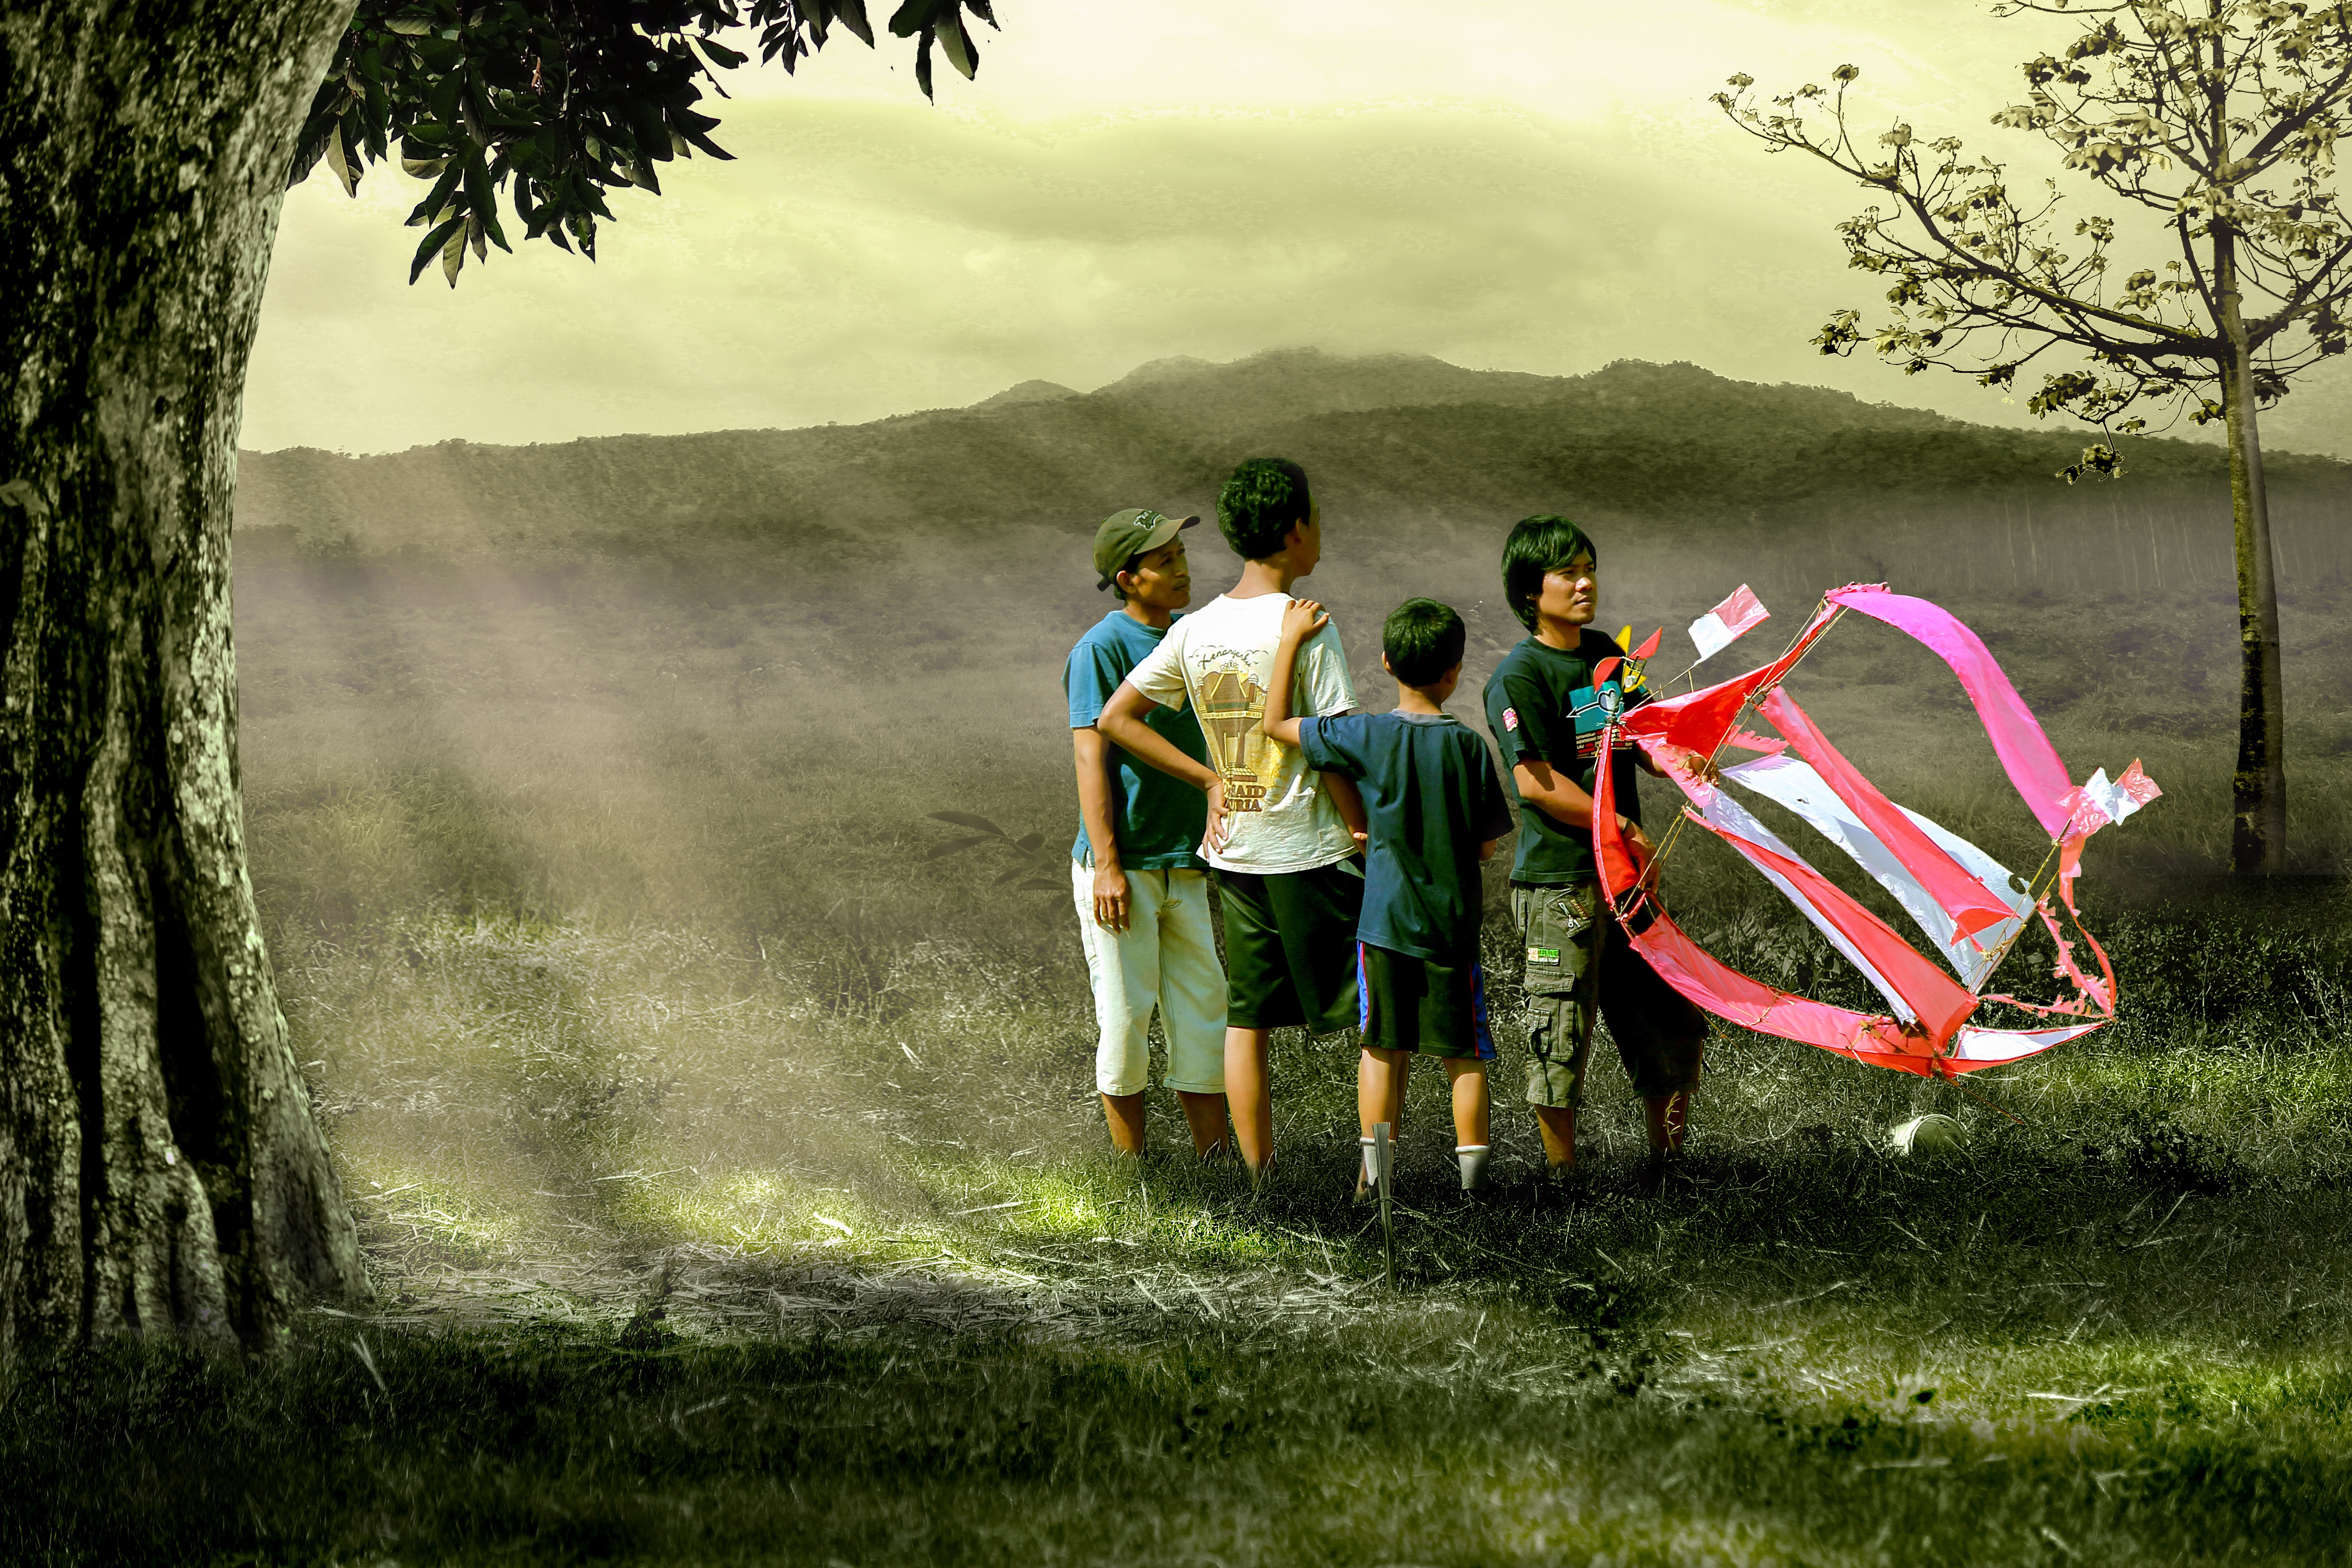
tree, people, play, wind, kite, child, husband, rural area